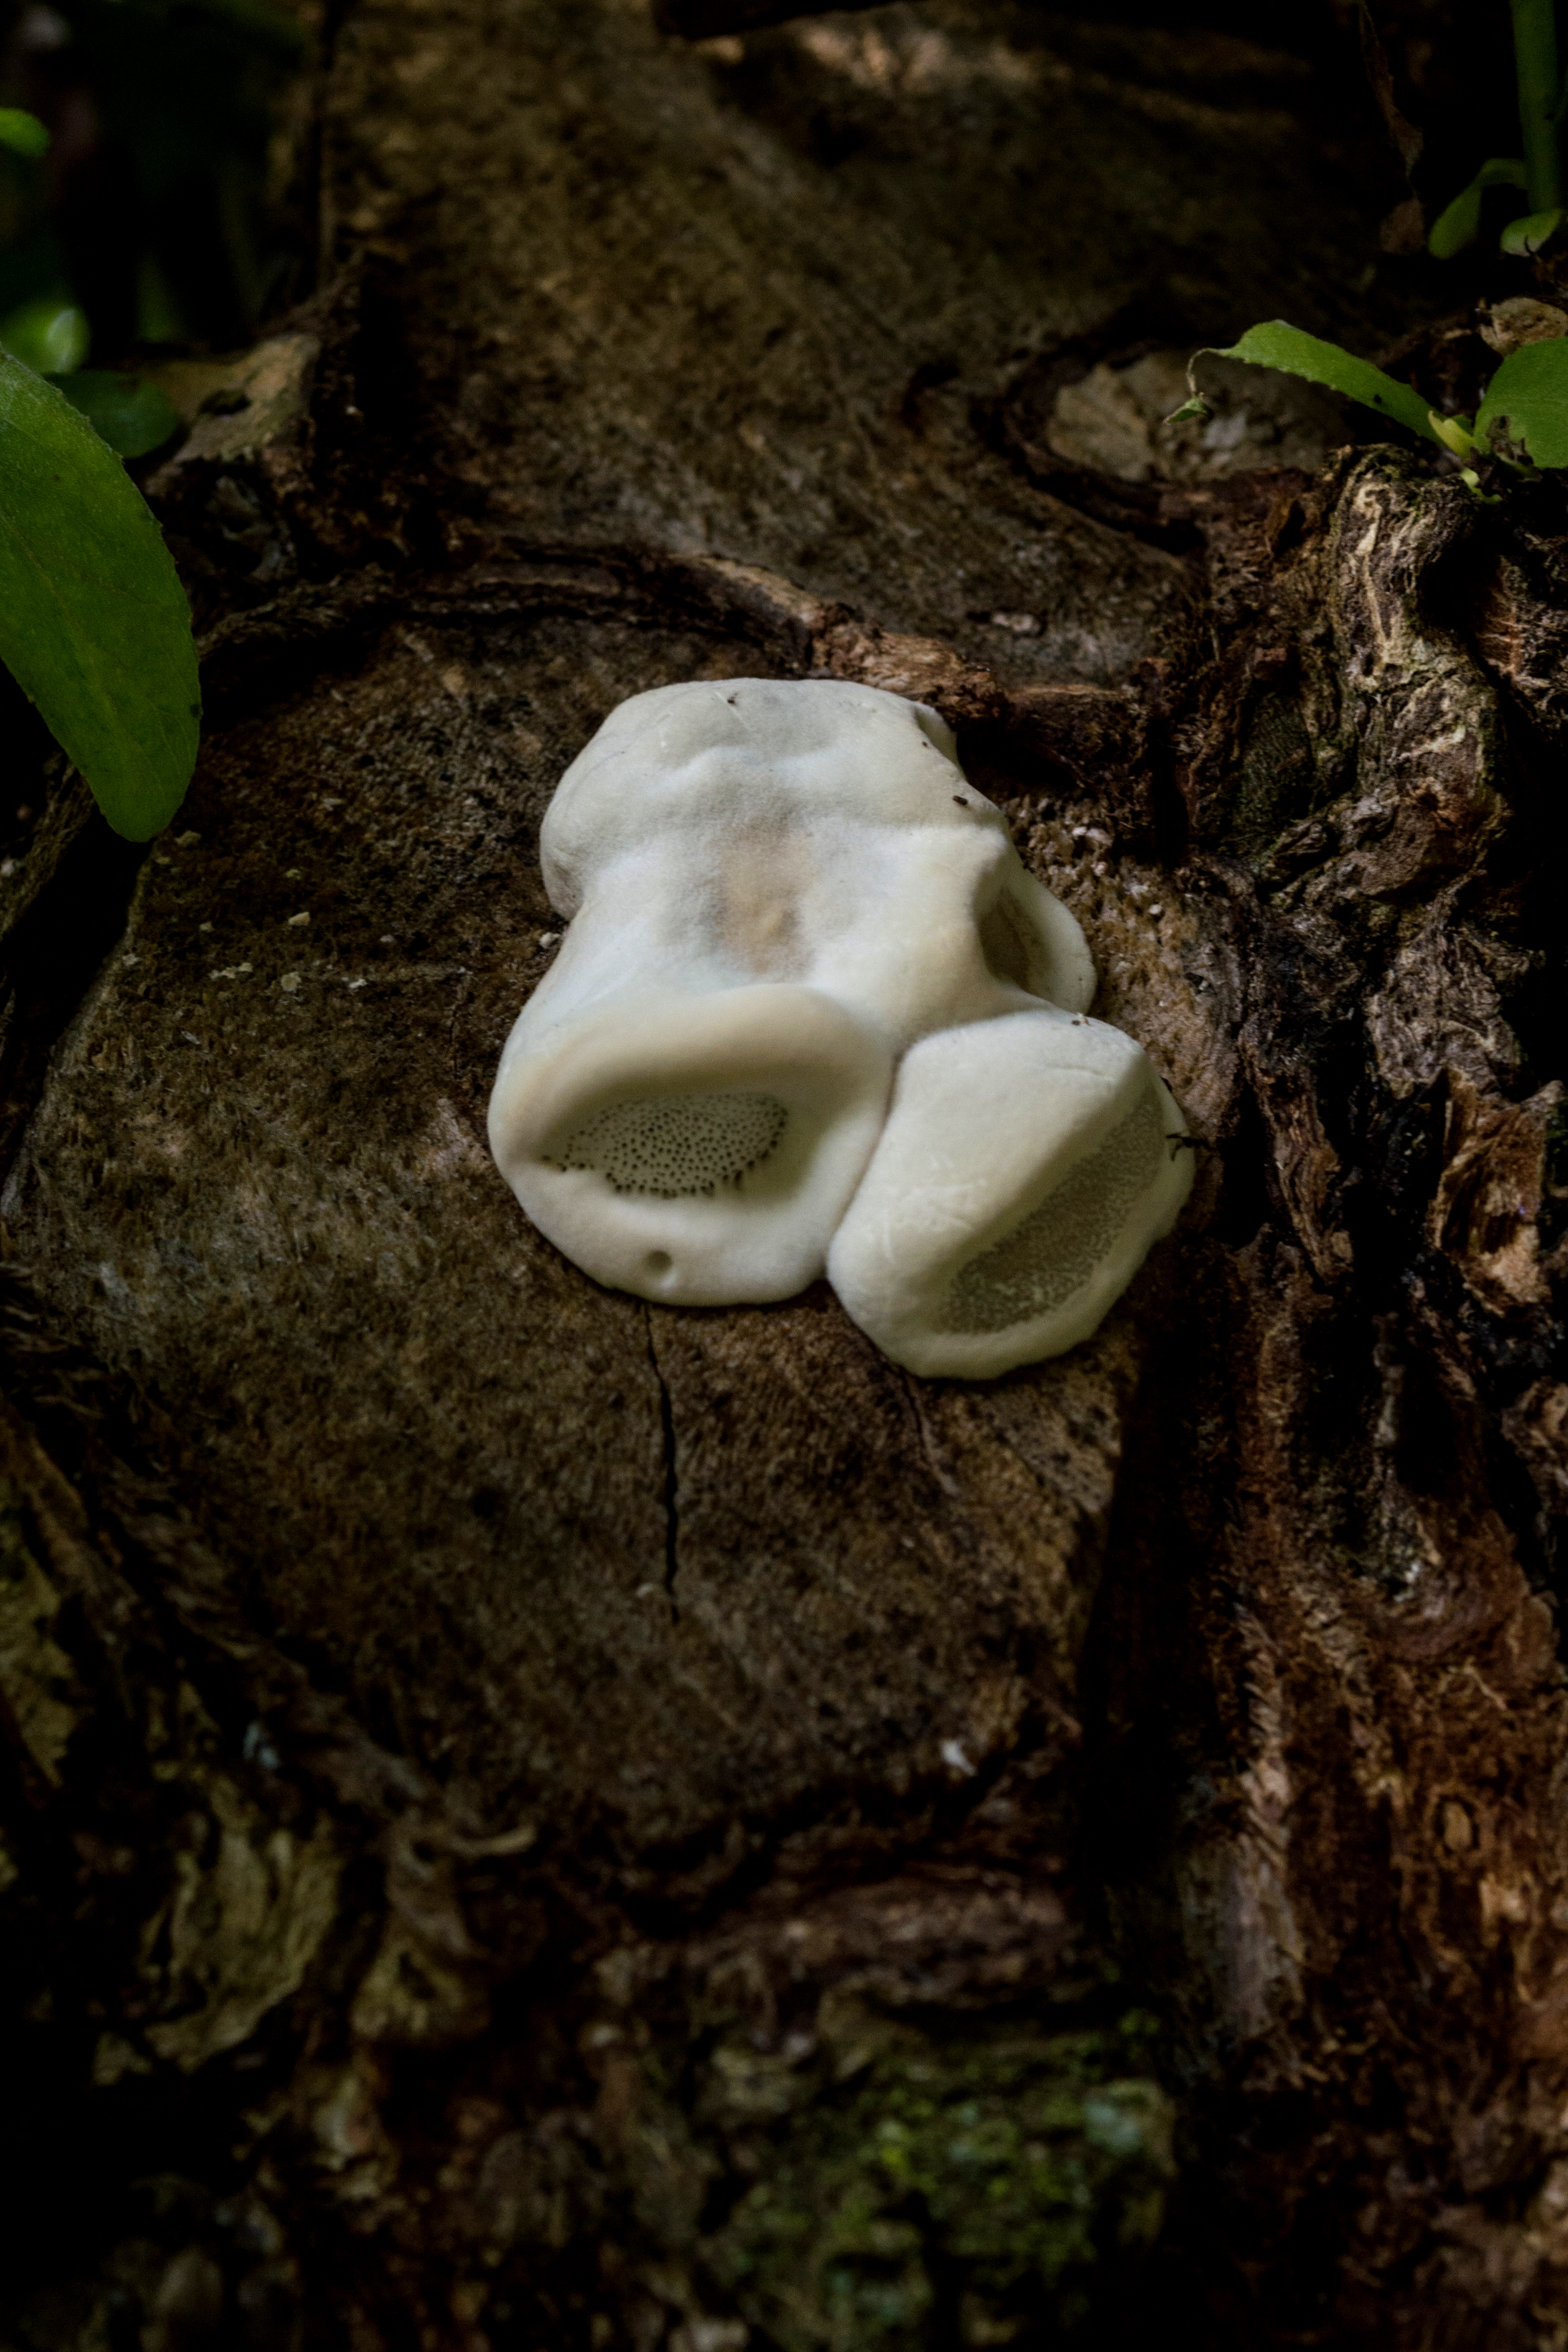
nature, forest, outdoor, photography, leaf, flower, green, autumn, soil, botany, mushroom, nikon, flora, fauna, fungus, nederland, netherlands, zuidholland, outdoorphotography, woodland, paulvandevelde, pdvandevelde, padagudaloma, natuurfotografie, dordrecht, biesbosch, nederlandinfotos, hollandse, macro photography, oyster mushroom, edible mushroom, agaricomycetes